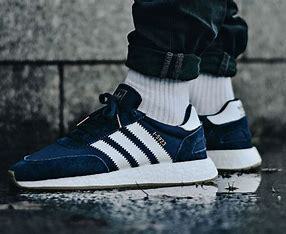
Brand: Adidas
Model: I 5923